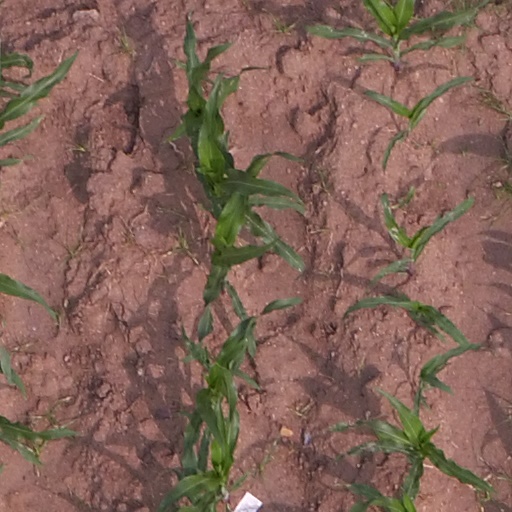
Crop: maize; corn